Peder Rosenstand-Goiske

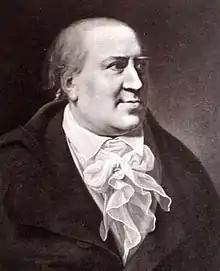
Peder Rosenstand-Goiske

Peder Rosenstand-Goiske (1752 – 6 February 1803) was a Danish playwright and lawyer. As a 19-year-old student in October 1771 he anonymously published the first issue of "Den Dramatiske Journal" ("The Dramatic Journal"), the oldest Danish theater magazine. He lived during the time of Denmark-Norway.